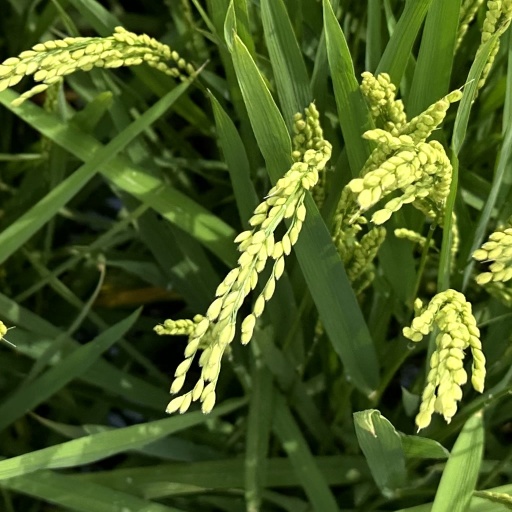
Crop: rice